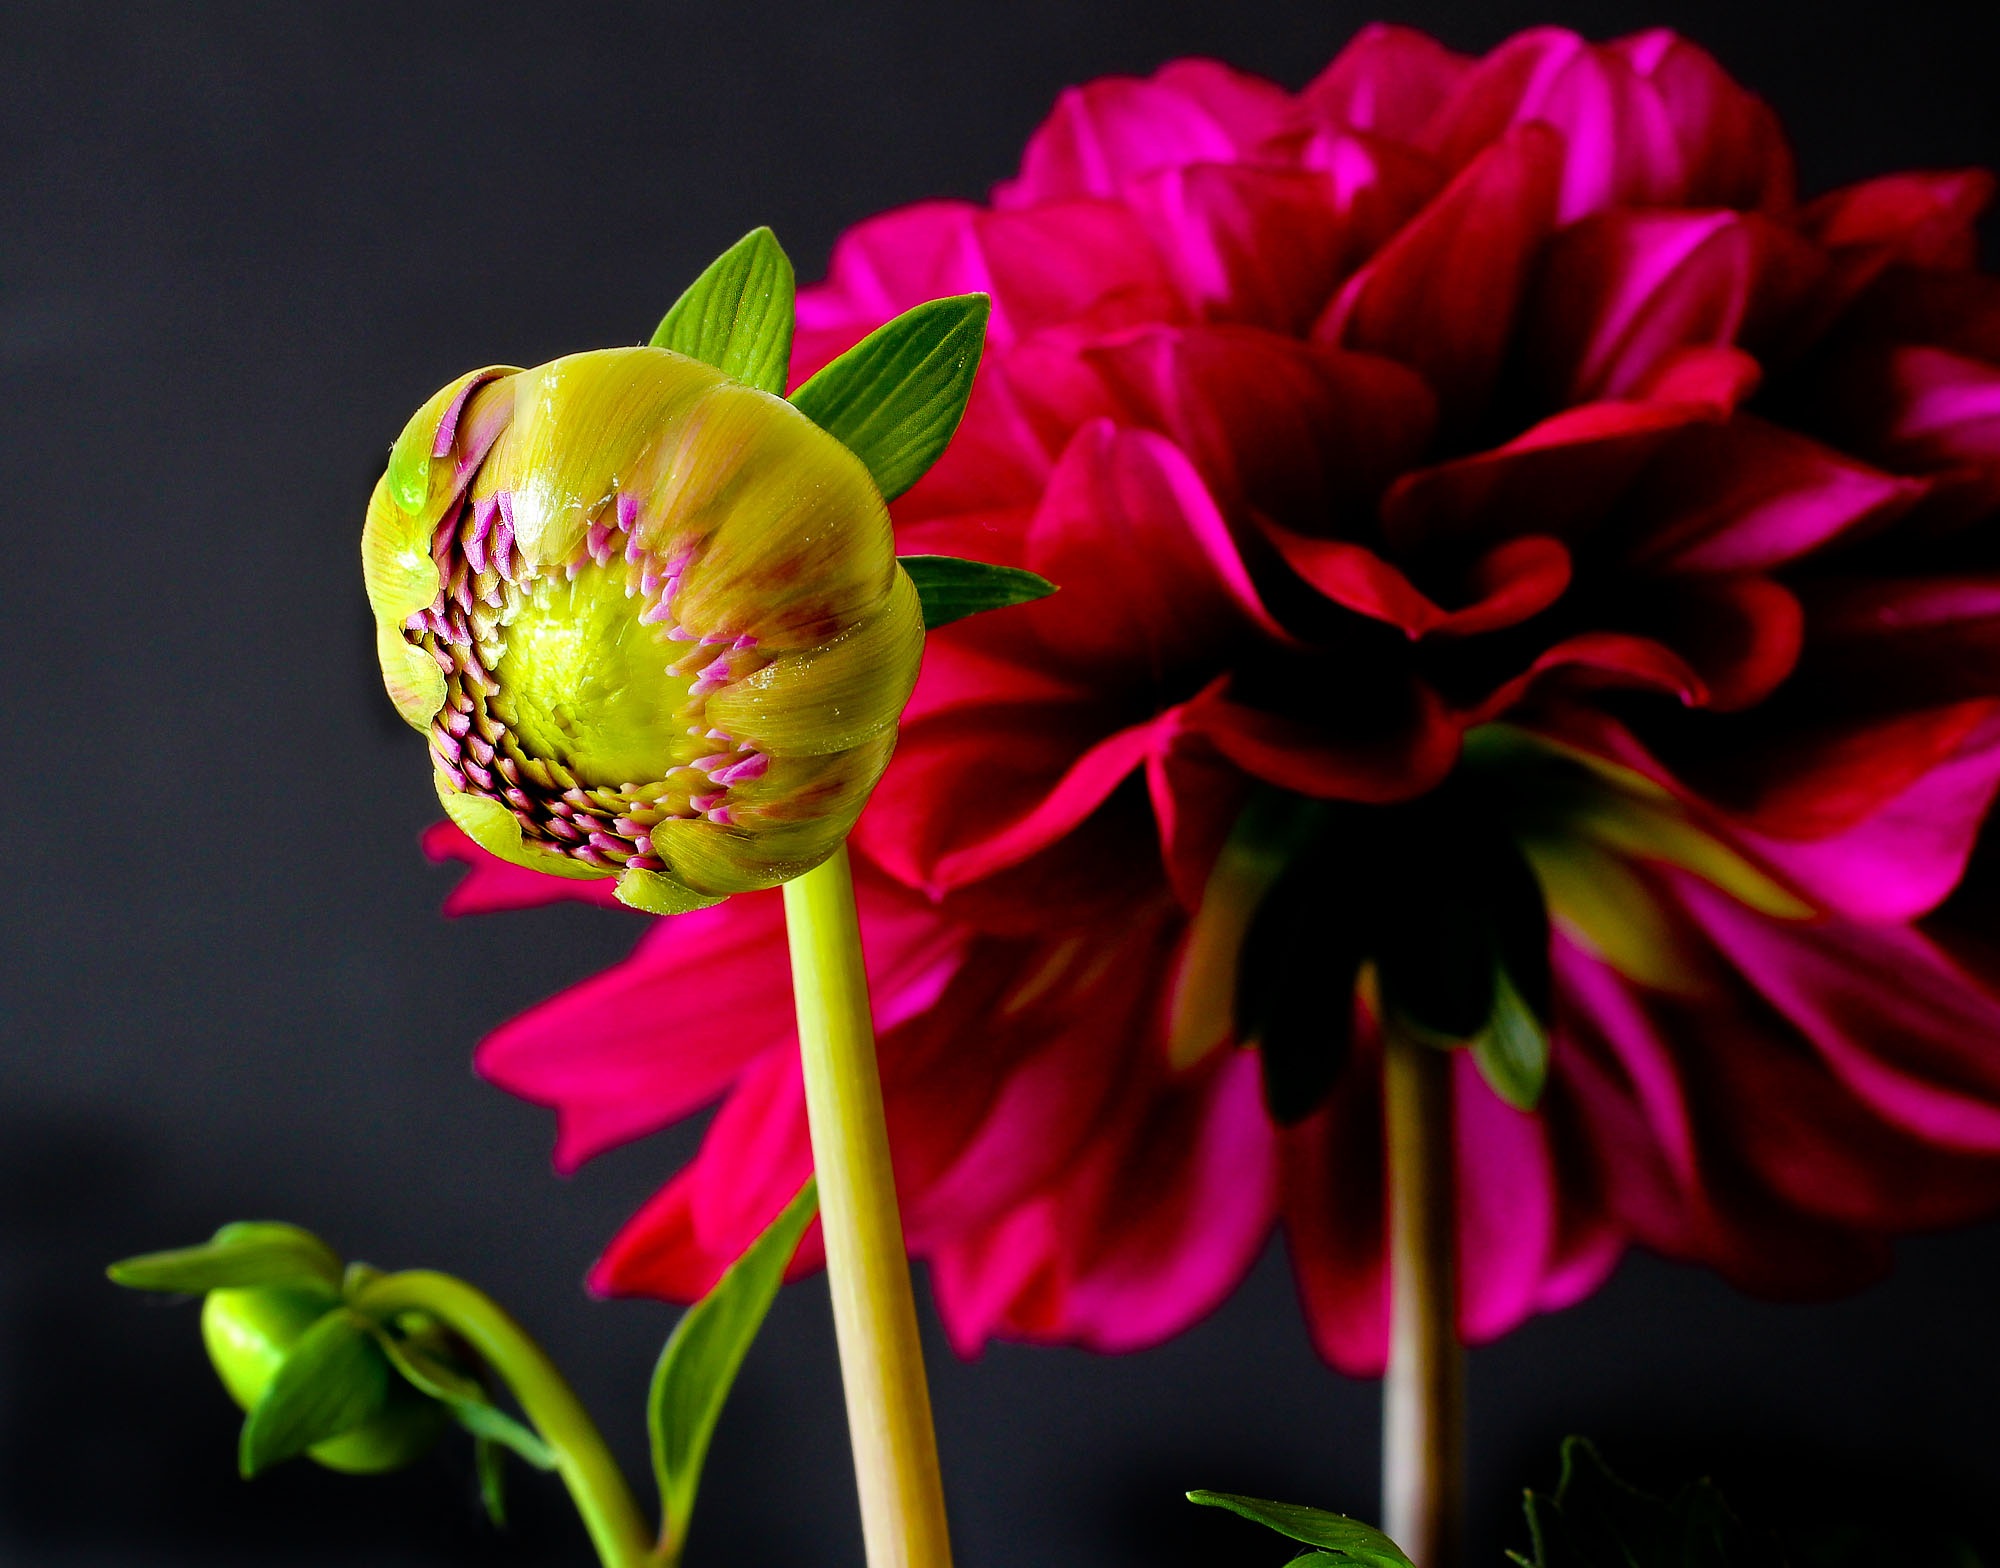
nature, blossom, plant, photography, flower, petal, bloom, red, botany, pink, flora, flowers, close up, dahlia, bud, macro photography, flowering plant, daisy family, plant stem, land plant